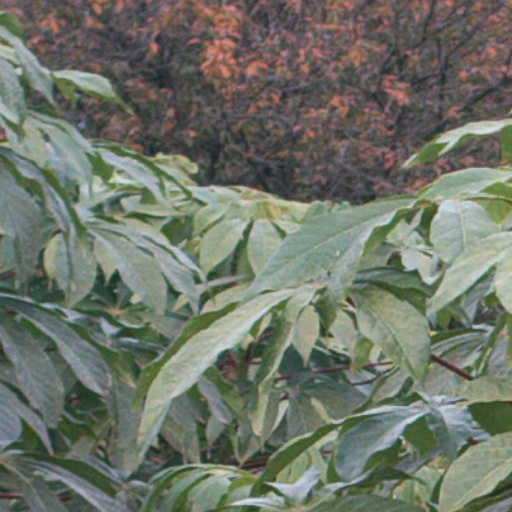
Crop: cassava